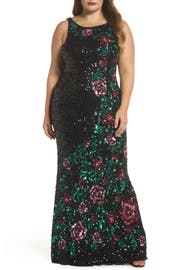
a blanket of sequin with an artfully placed floral pattern brings opulent shine to a figure elongating gown cut to show the elegant curve of the back